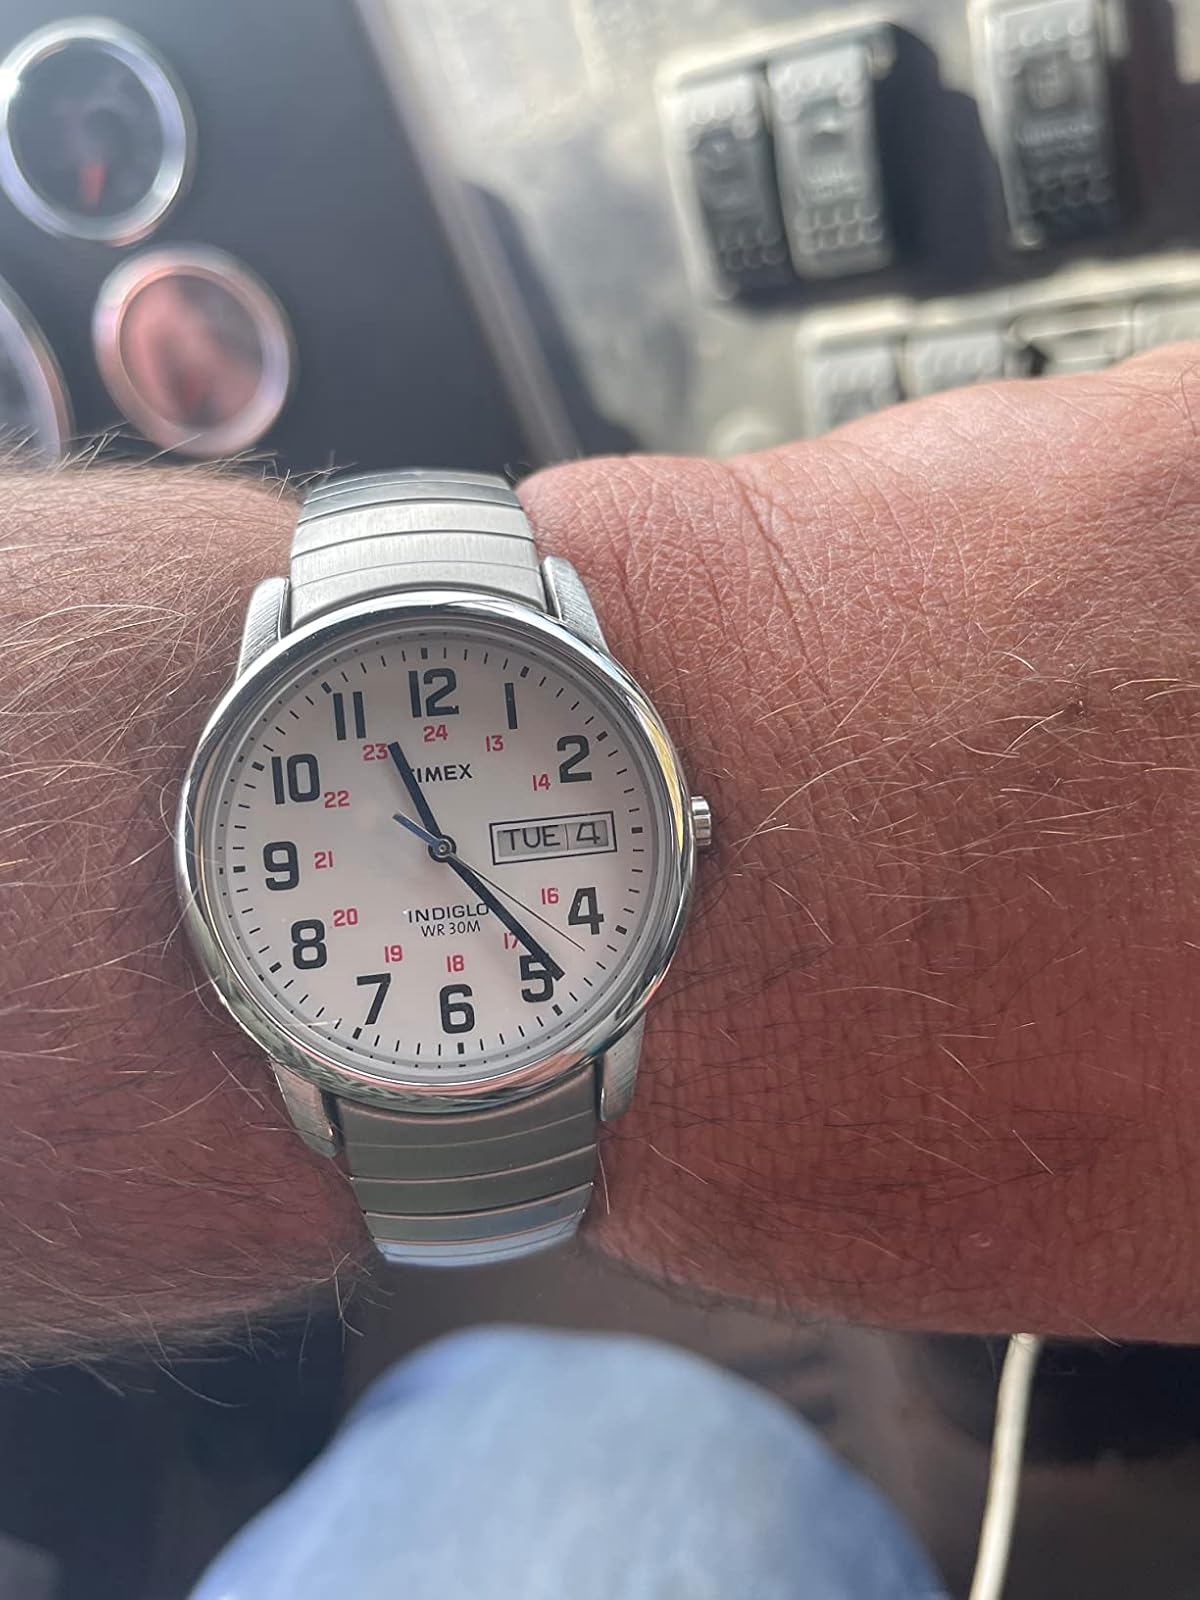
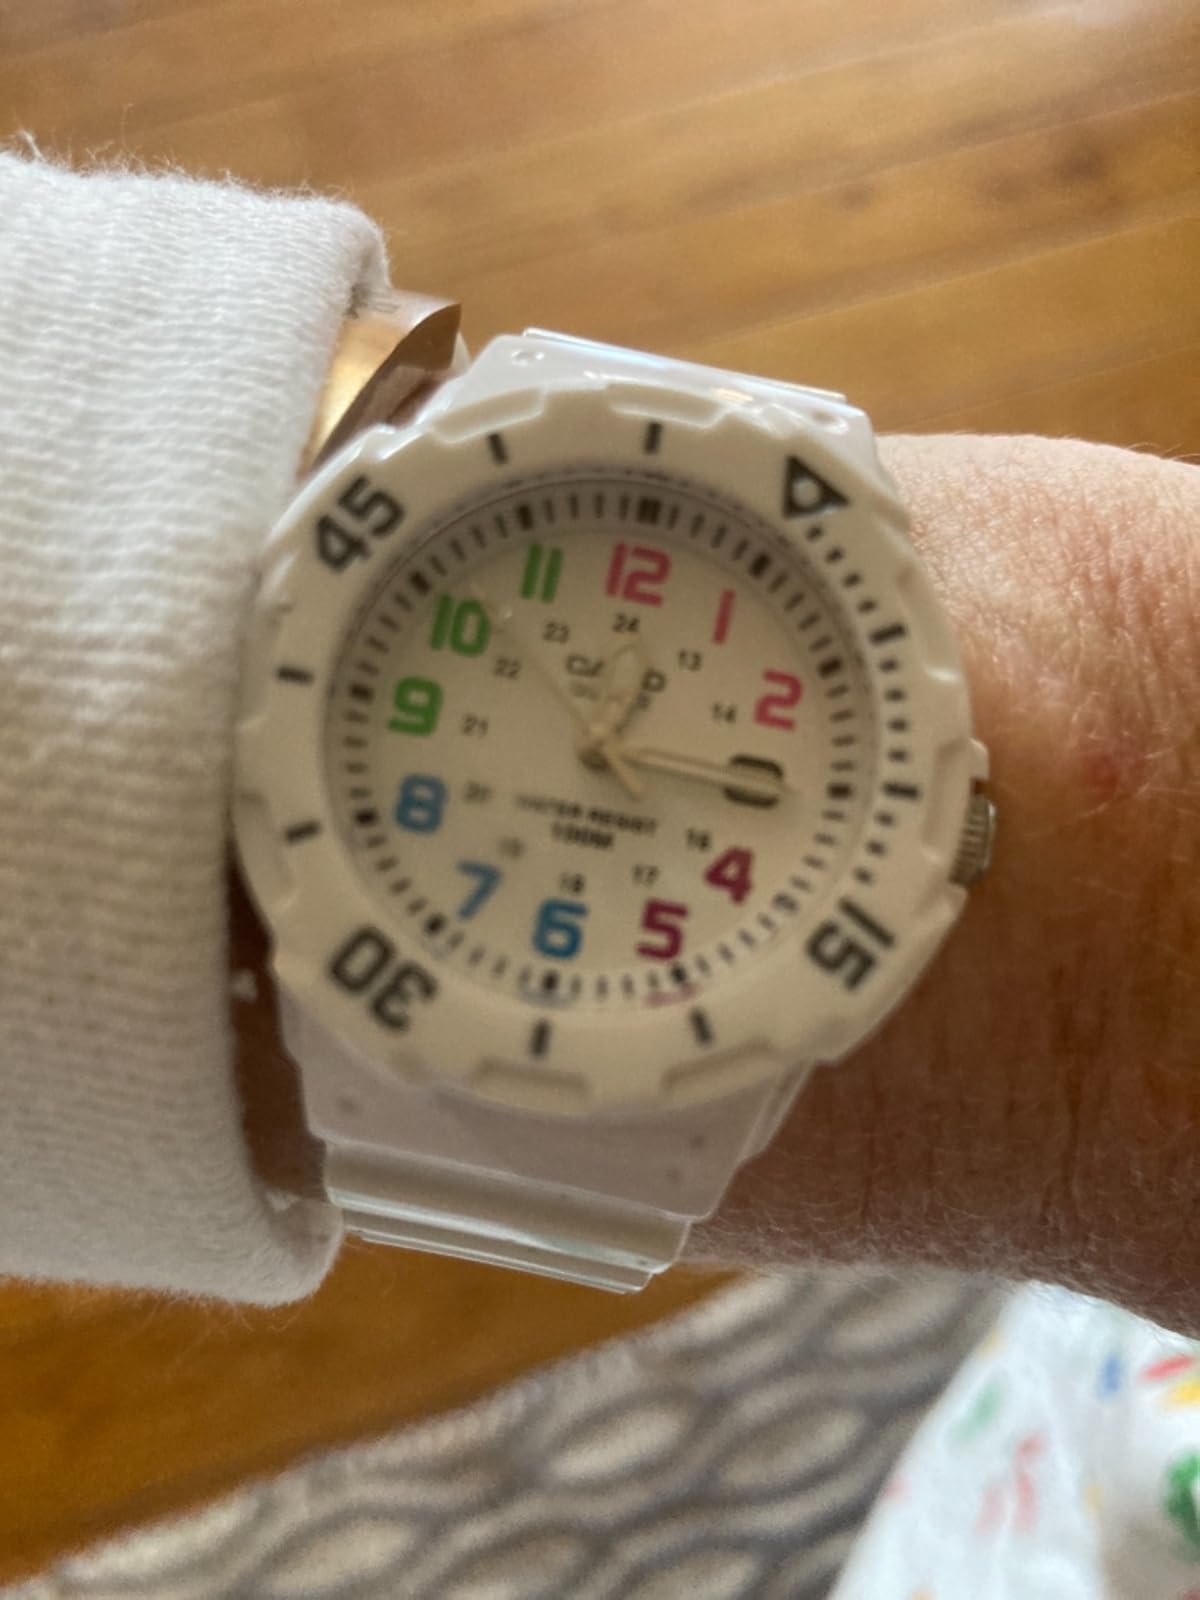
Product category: accessories_watch
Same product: no